Bhagat Singh Koshyari

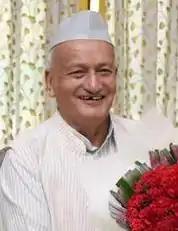
Koshyari in 2019

Bhagat Singh Koshyari (born 17 June 1942) is an Indian politician who served as the 22nd governor of Maharashtra from 2019 to 2023.